Nonlinear frictiophoresis

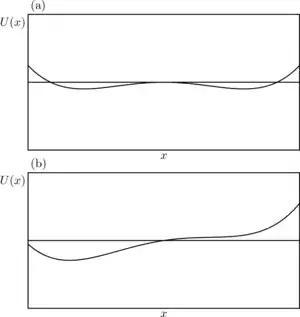
Fig. 8 Example of modification of potential function formula_72 due to nonlinear frictiophoresis. (a) initial formula_72, (b) modified formula_72.

where formula_77 is the force due to potential field. The drift continues until a steep enough region in the course of formula_72 is met, which is able to stop the drift. This kind of behavior, as rigorous mathematical analysis shows,